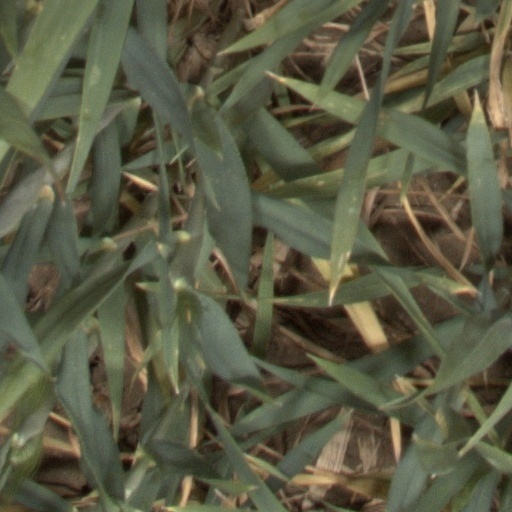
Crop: wheat